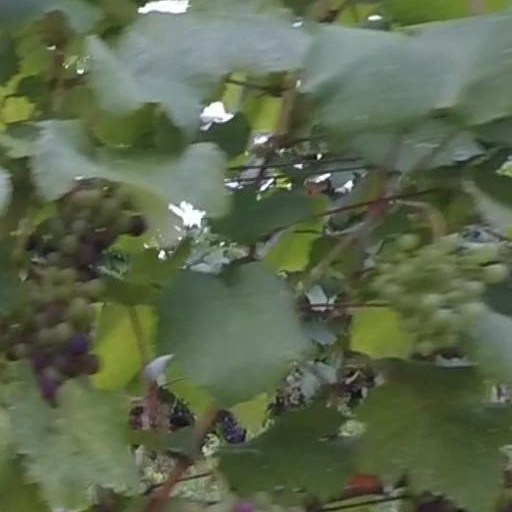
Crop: grape